Side collision

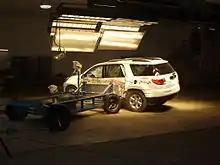
Side impact NCAP test of a 2007 Saturn Outlook.

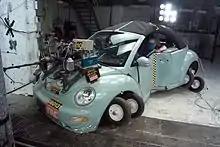
This NHTSA collision test shows what happens when a Volkswagen New Beetle slides sideways into a utility pole or a tree.

A side collision is a vehicle crash where the side of one or more vehicles is impacted. These crashes typically occur at intersections, in parking lots, and when two vehicles pass on a multi-lane roadway.